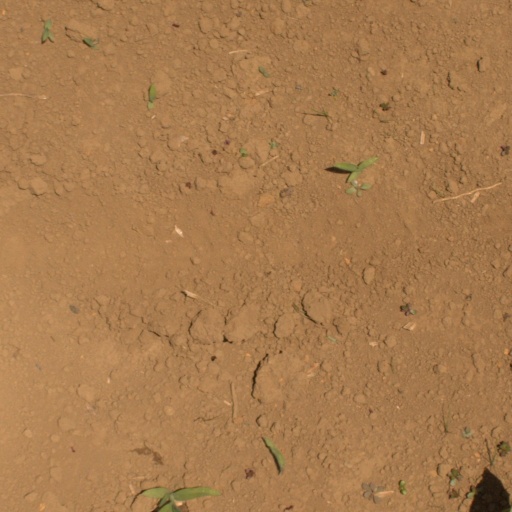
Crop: Jerusalem artichoke